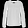
Label: Shirt